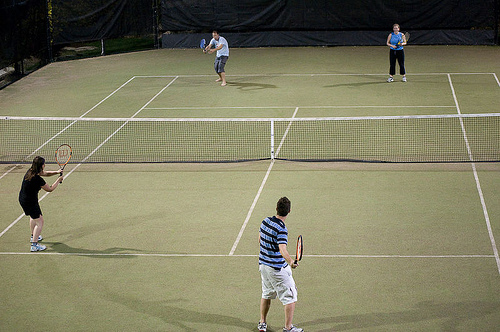
có bốn người đang đánh tennis trên sân